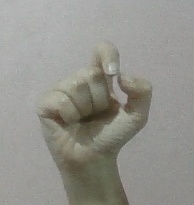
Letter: fa